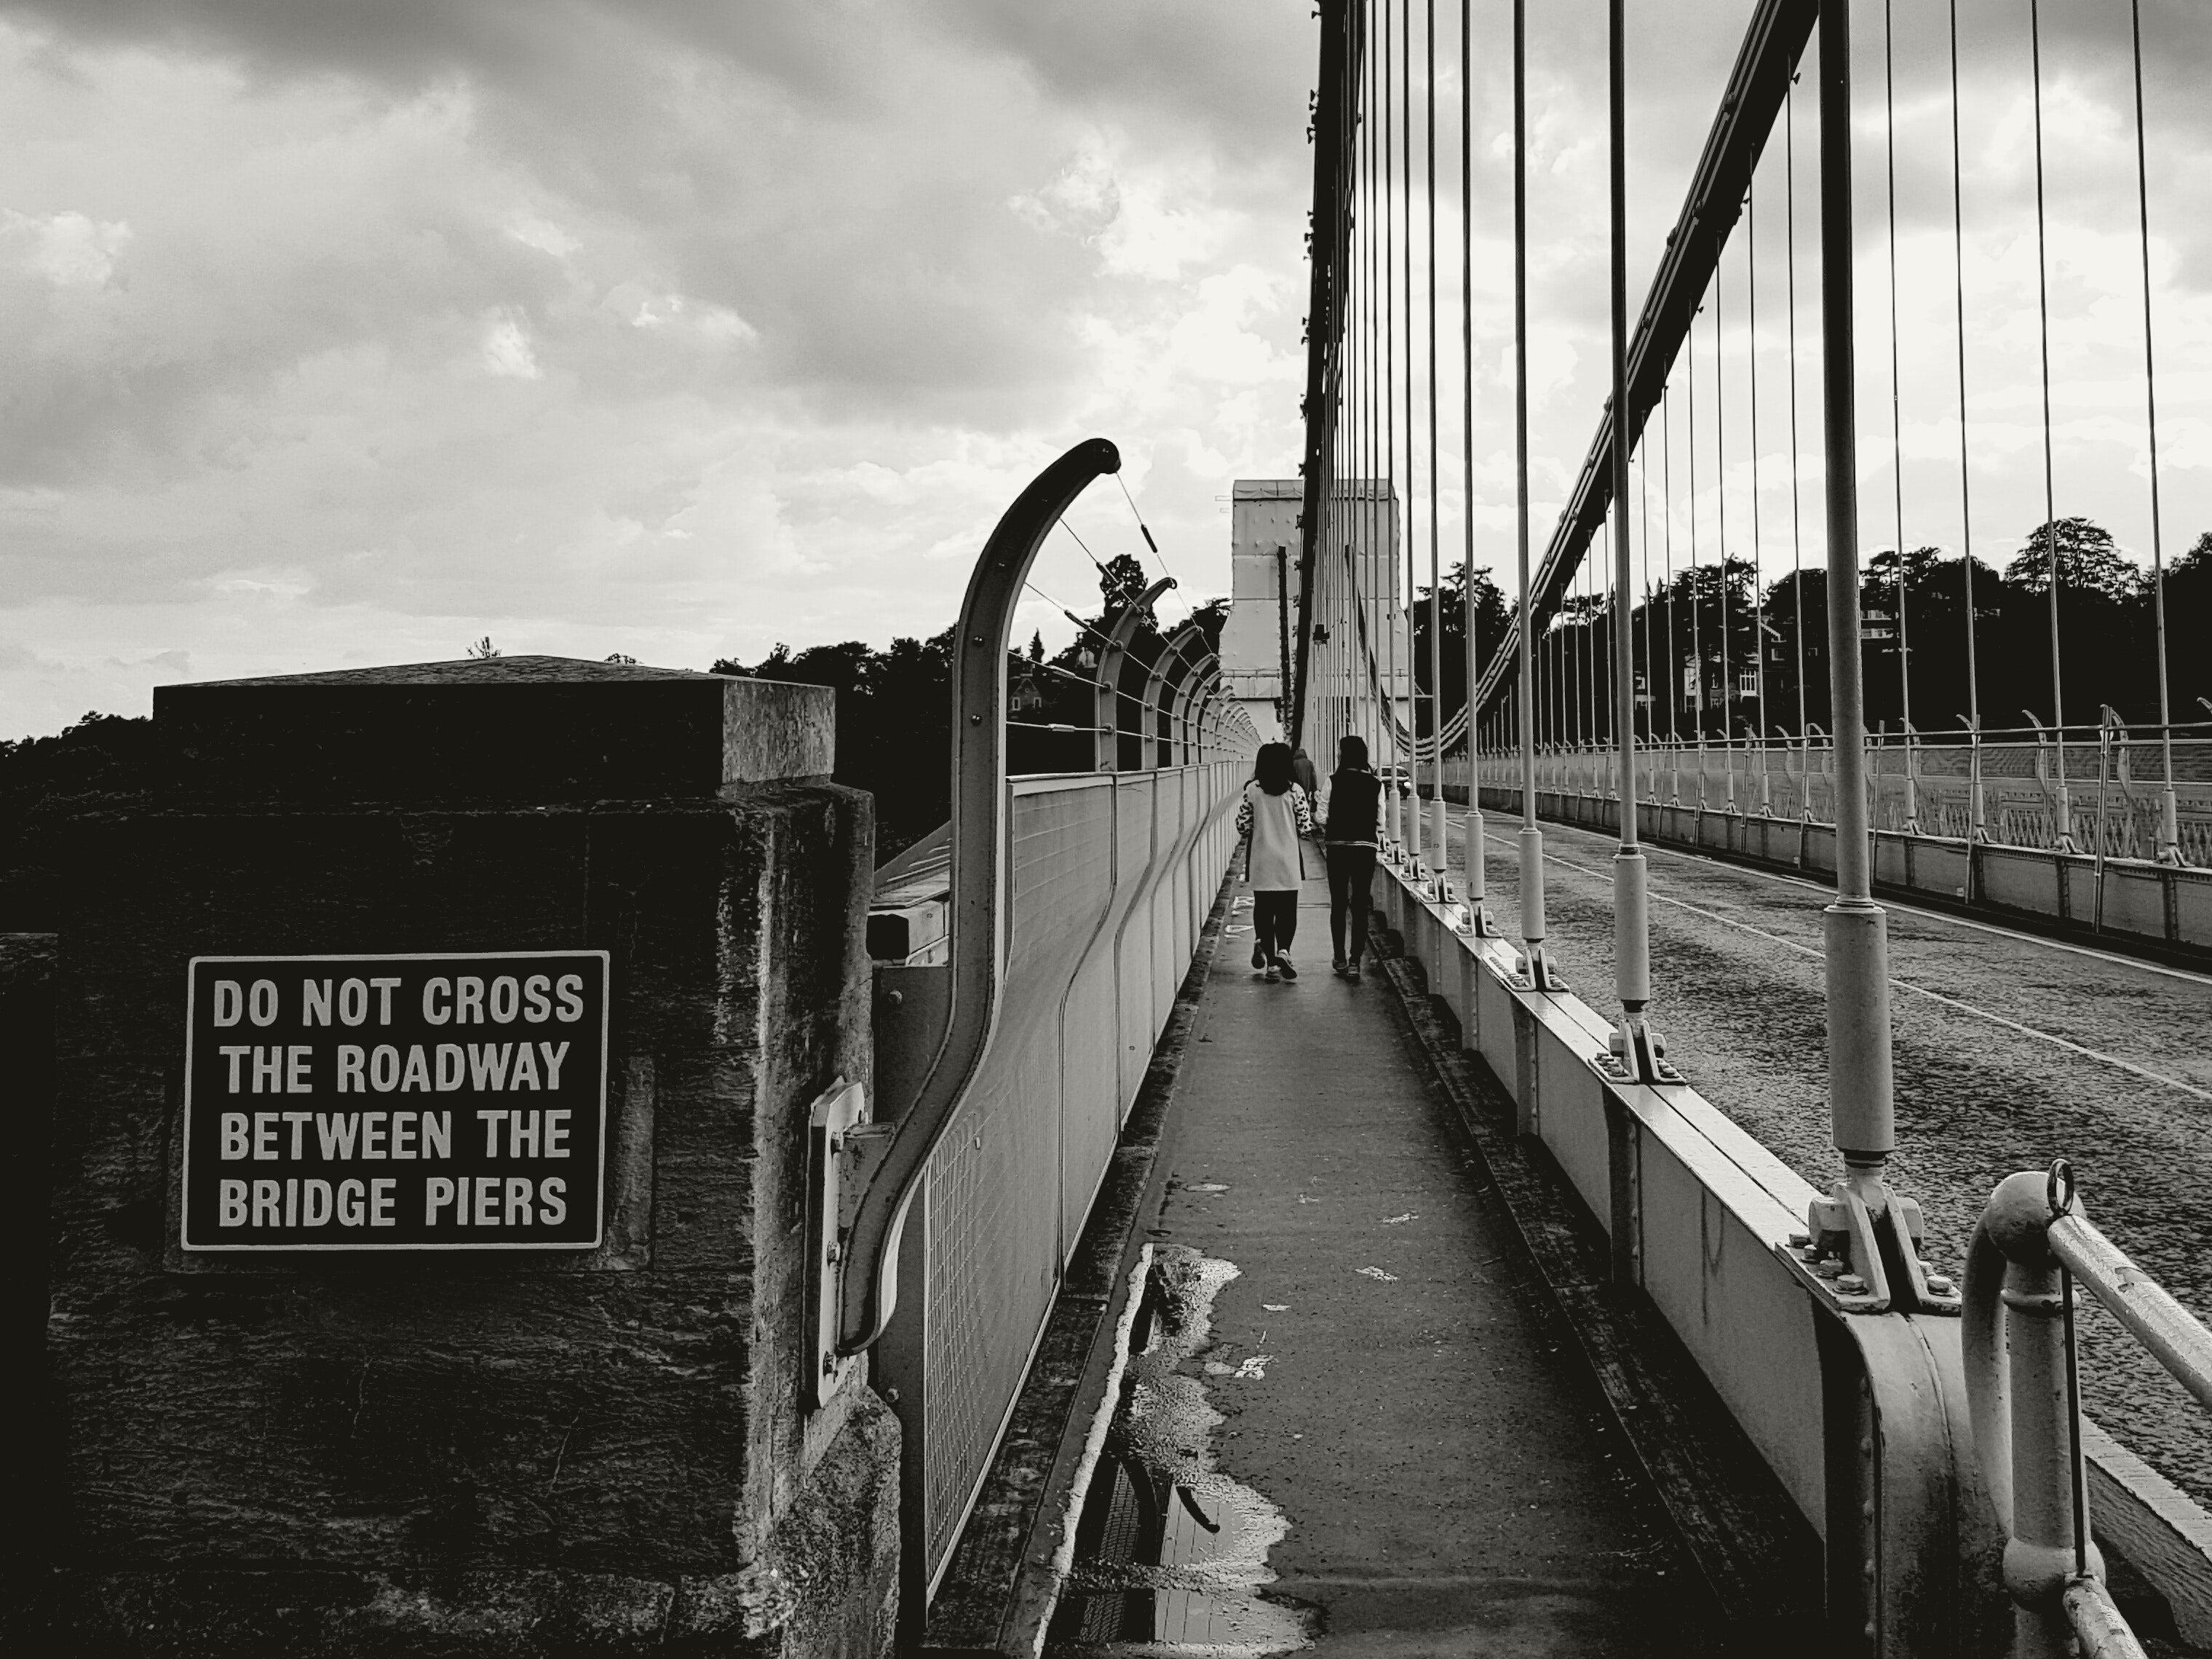
white, bridge, black and white, monochrome, water, photography, monochrome photography, nonbuilding structure, suspension bridge, style, vehicle, fixed link, metal